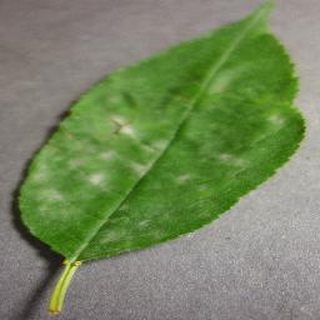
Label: cherry_powdery_mildew